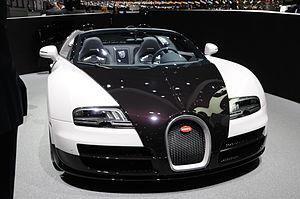
Salon international de l'automobile de Genève 2014